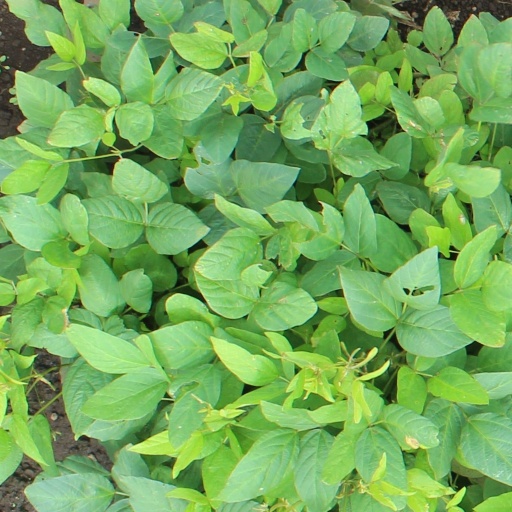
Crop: soybean